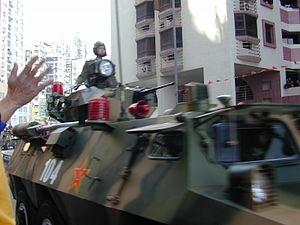
La Déclaration conjointe sino-portugaise sur la question de Macao, aussi appelée simplement Déclaration commune luso-chinoise, est un traité international bilatéral signé à Pékin, le 13 avril 1987 par Aníbal Cavaco Silva en tant que Premier ministre du Portugal et Zhao Ziyang en tant que représentant du gouvernement de la République populaire de Chine. Elle fait suite au Traité sino-portugais de Pékin du 1ᵉʳ décembre 1887, cédant le territoire de Macao au Portugal pour 99 ans.
1999 est une année commune commençant un vendredi.